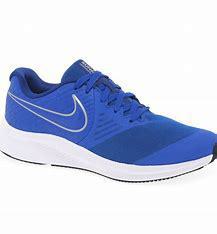
Brand: Nike
Model: Star Runner 2